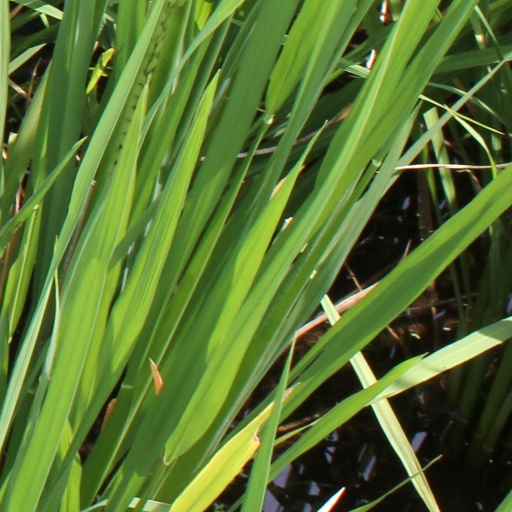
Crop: rice